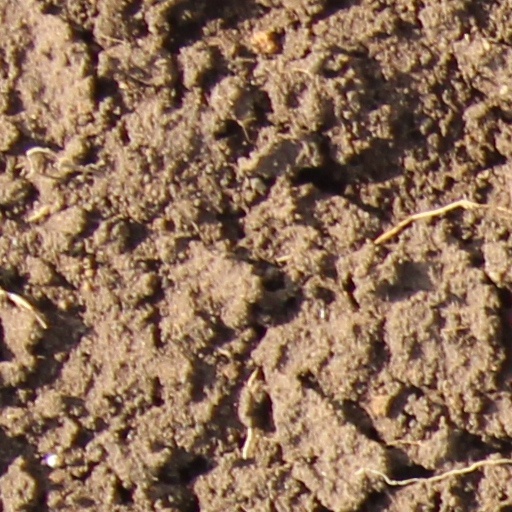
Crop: wheat